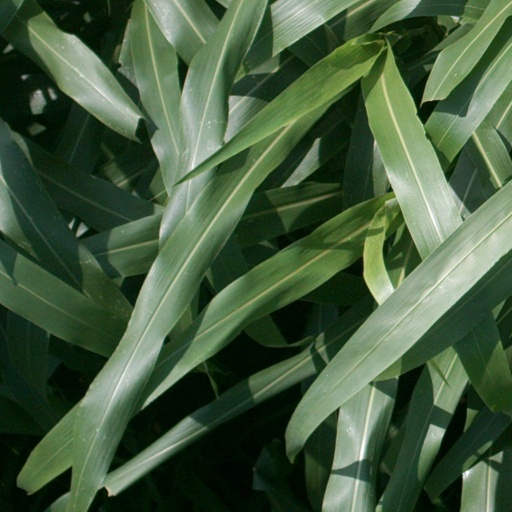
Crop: sorghum